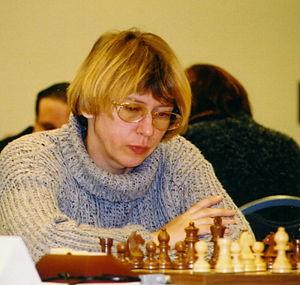
Elena Bronislovna Akhmilovskaïa ou Akhmilovskaïa-Donaldson, née le 11 mars 1957 à Leningrad et morte le 18 novembre 2012 à Seattle, est une joueuse d'échecs américaine d'origine soviétique. Elle a obtenu le titre de grand maître international féminin en 1977.